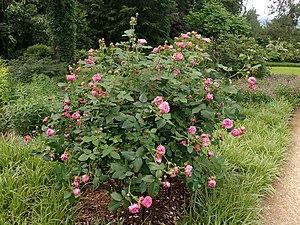
'Louise Odier' est un cultivar de rosier Bourbon obtenu en 1851 par le rosiériste français Margottin, d'un semis d' 'Émile Courtier'. Il doit son nom à la fille de James Odier, pépiniériste à Bellevue, près de Paris, qui aidait Margottin dans ses obtentions. Ce rosier a été introduit en Angleterre en 1855, accompagnant le grand engouement de l'époque pour ces hybrides dans toute l'Europe. C'est toujours l'un des rosiers Bourbon parmi les plus fameux, grâce à son parfum capiteux et à la délicatesse de ses fleurs, tant par la forme que par la couleur.